Genoa–Pisa railway

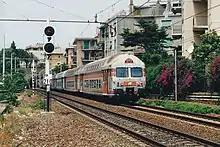
The first double-decker carriages in Liguria were put into service to meet the high demand

The particular locations of the coastal centres, particularly in the Ligurian area, favoured the establishment of local services for the connection of the countryside and hamlets.